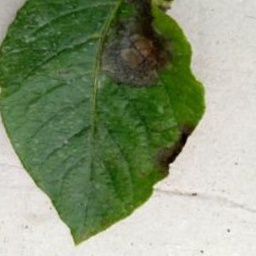
Etiqueta: Late Blight